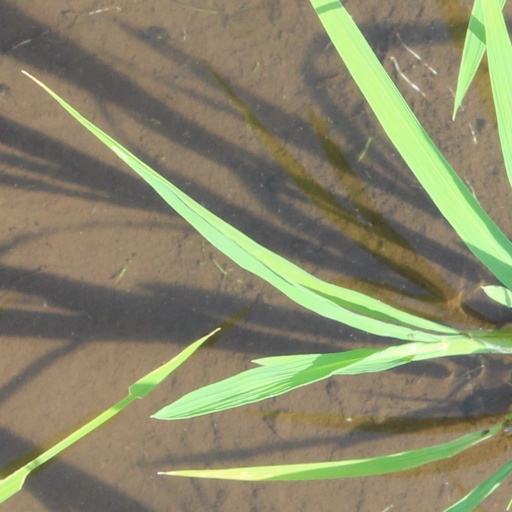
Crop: rice